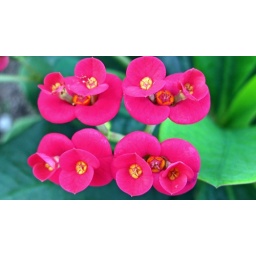
red flowers in garden